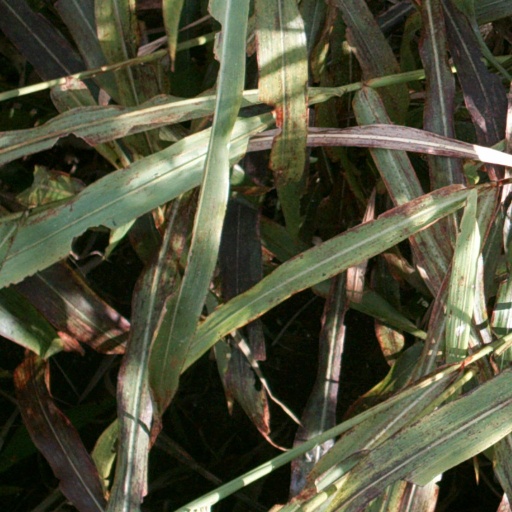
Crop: sorghum